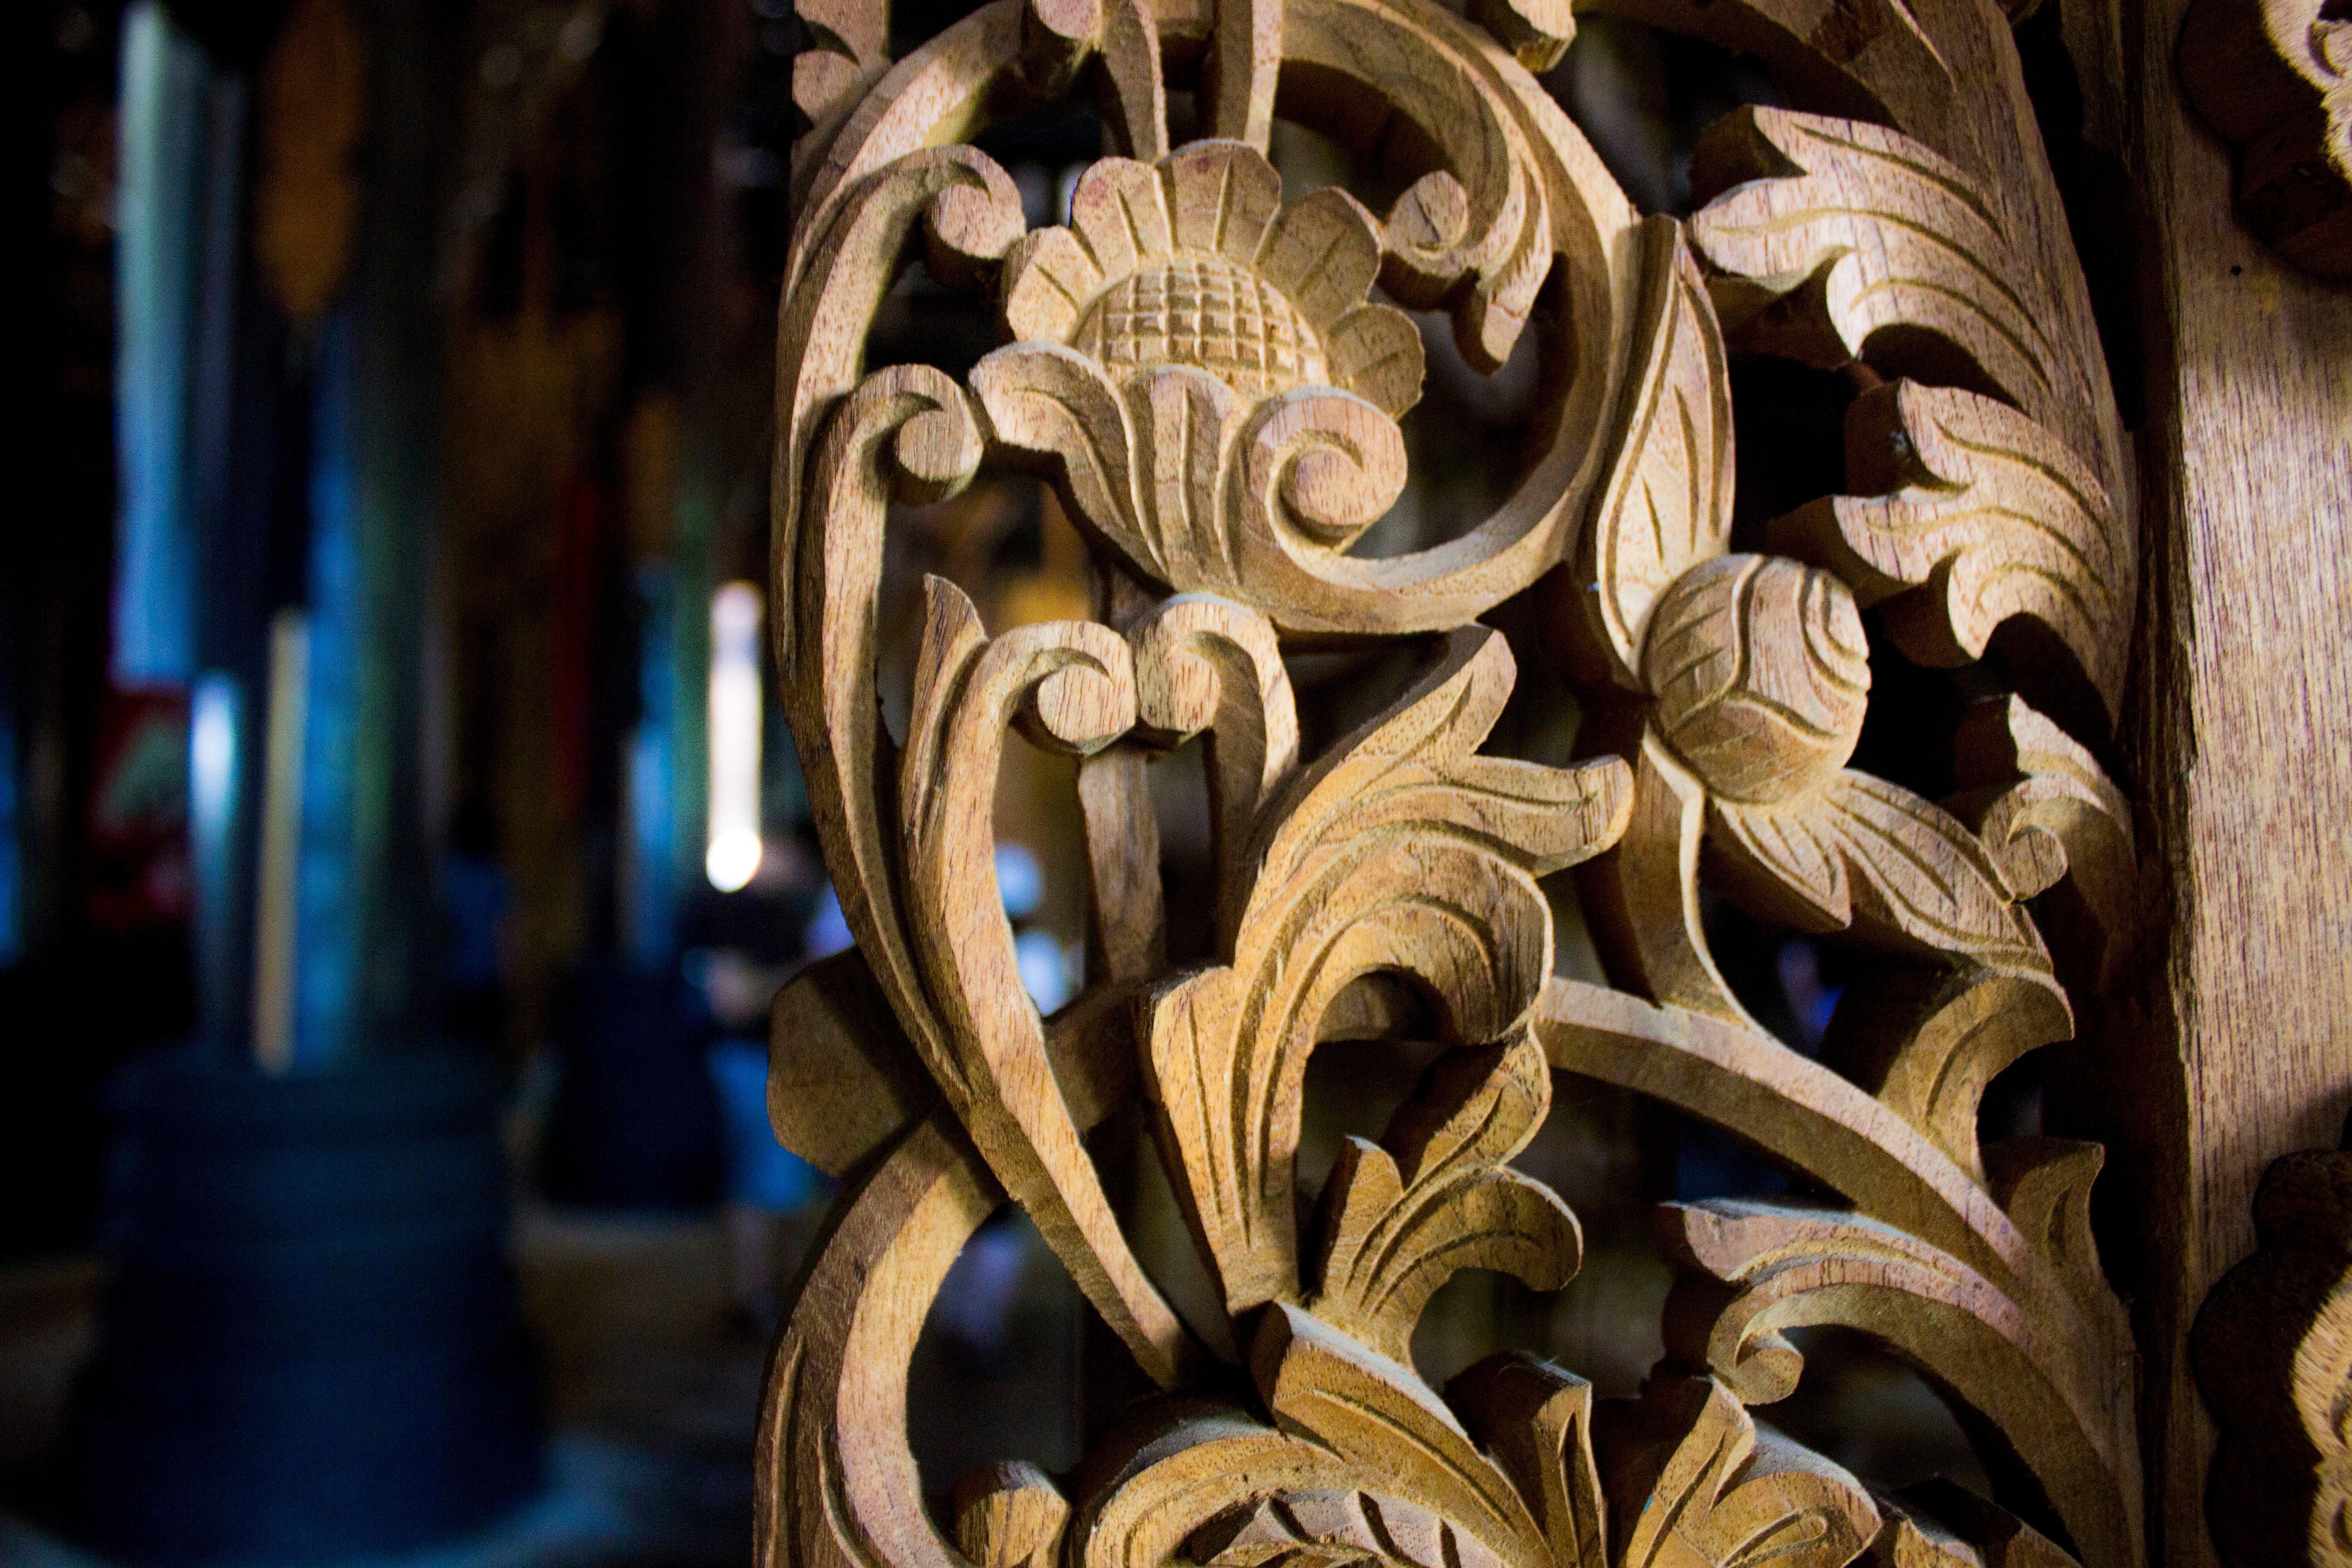
wood, monument, statue, lighting, sculpture, art, temple, carving, ancient history